Valverda Plantation

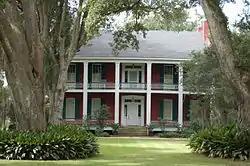

The Valverda Plantation is a Southern plantation with a historic mansion located in Pointe Coupee Parish, Louisiana, just outside of Maringouin in neighboring Iberville Parish. It was designed in the Greek Revival architectural style, and completed in 1850. It has been listed on the National Register of Historic Places since April 1, 2002.